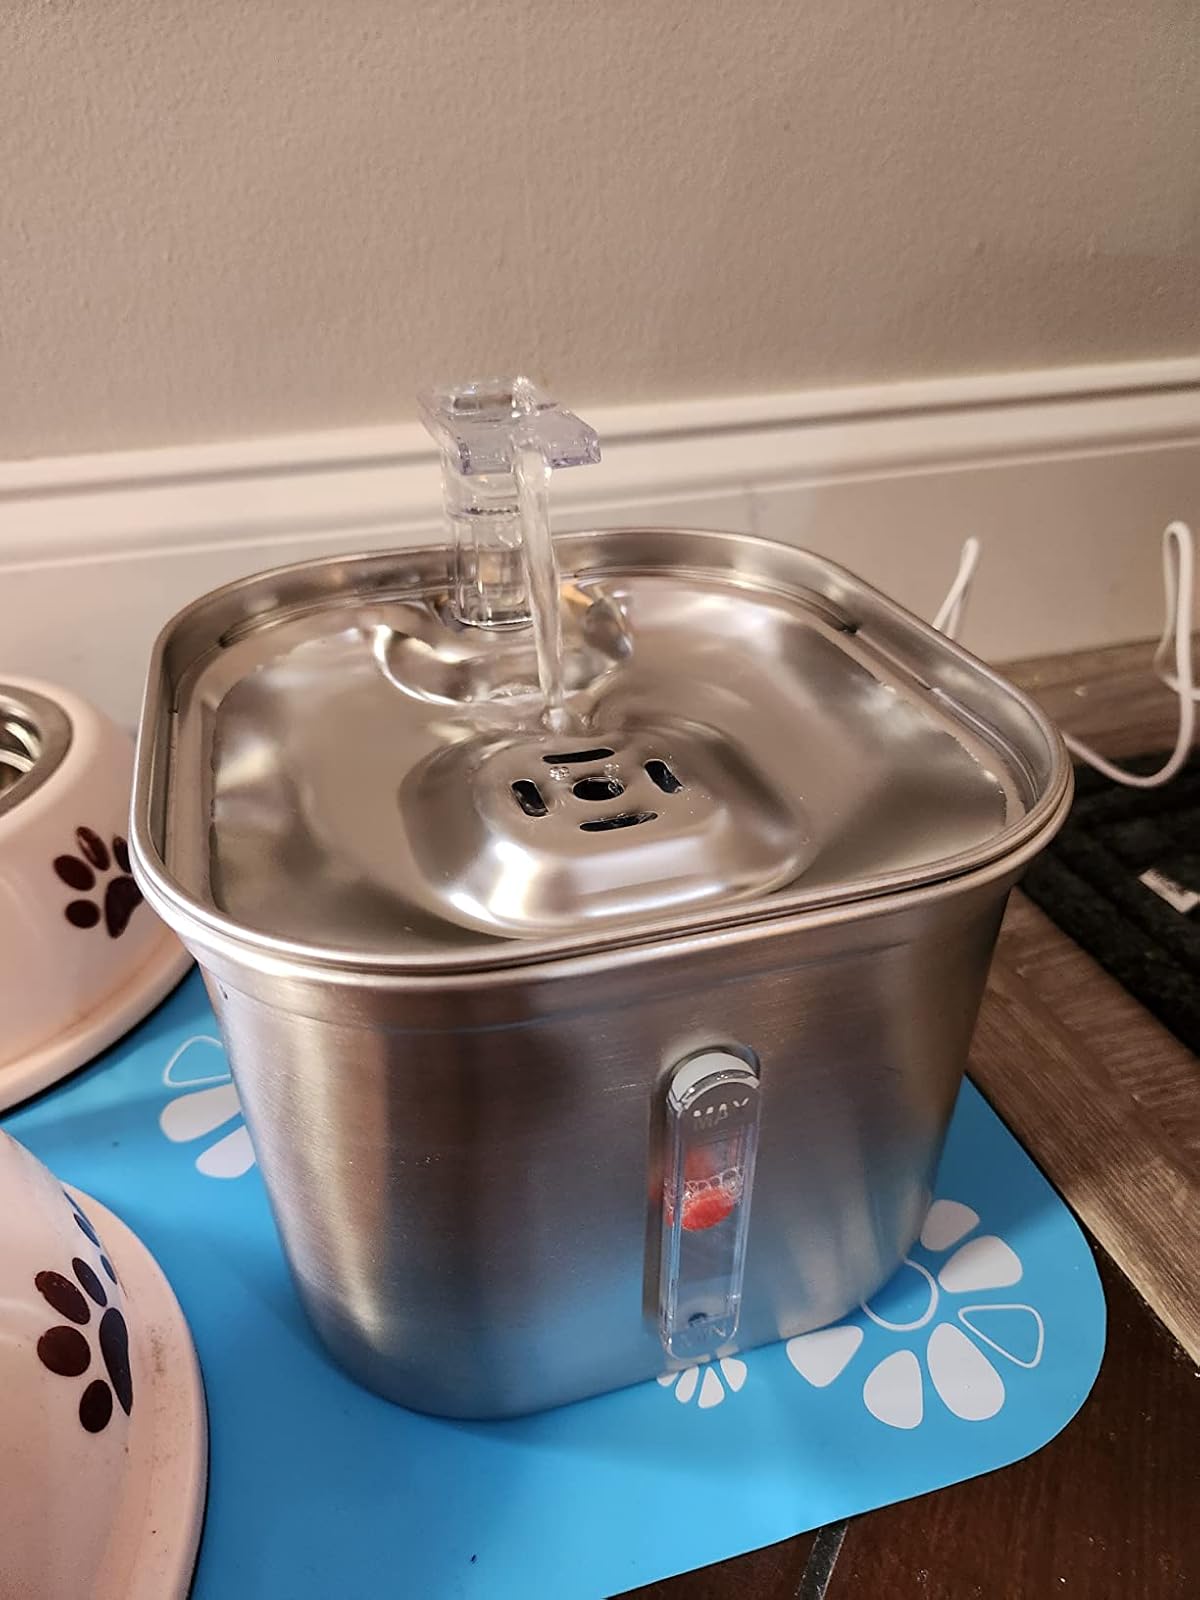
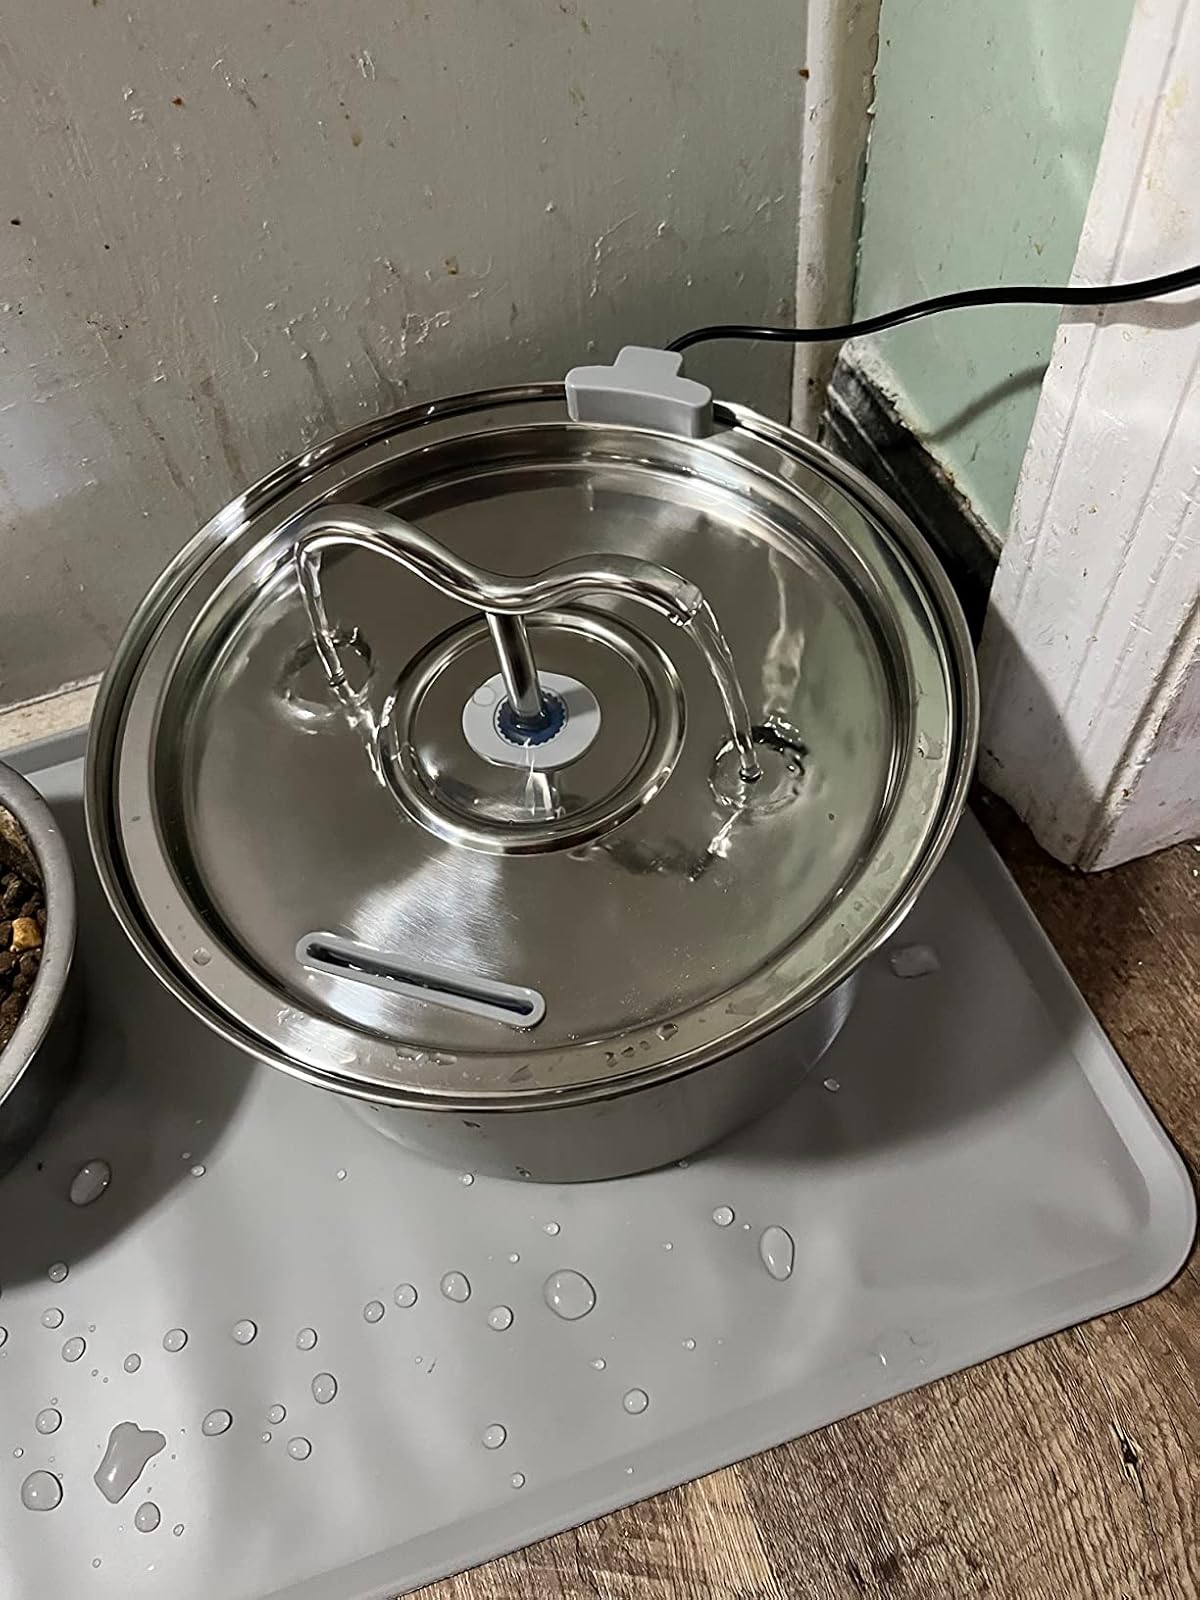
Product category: items_bowl
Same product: no